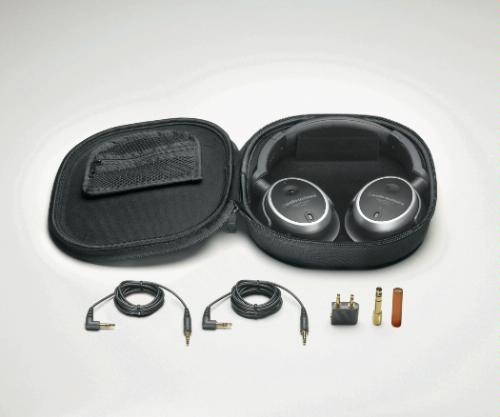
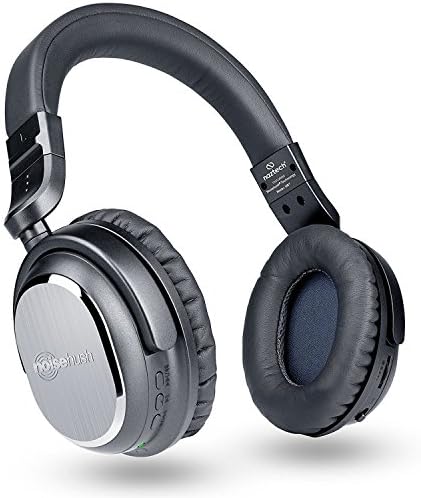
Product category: headphones
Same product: no